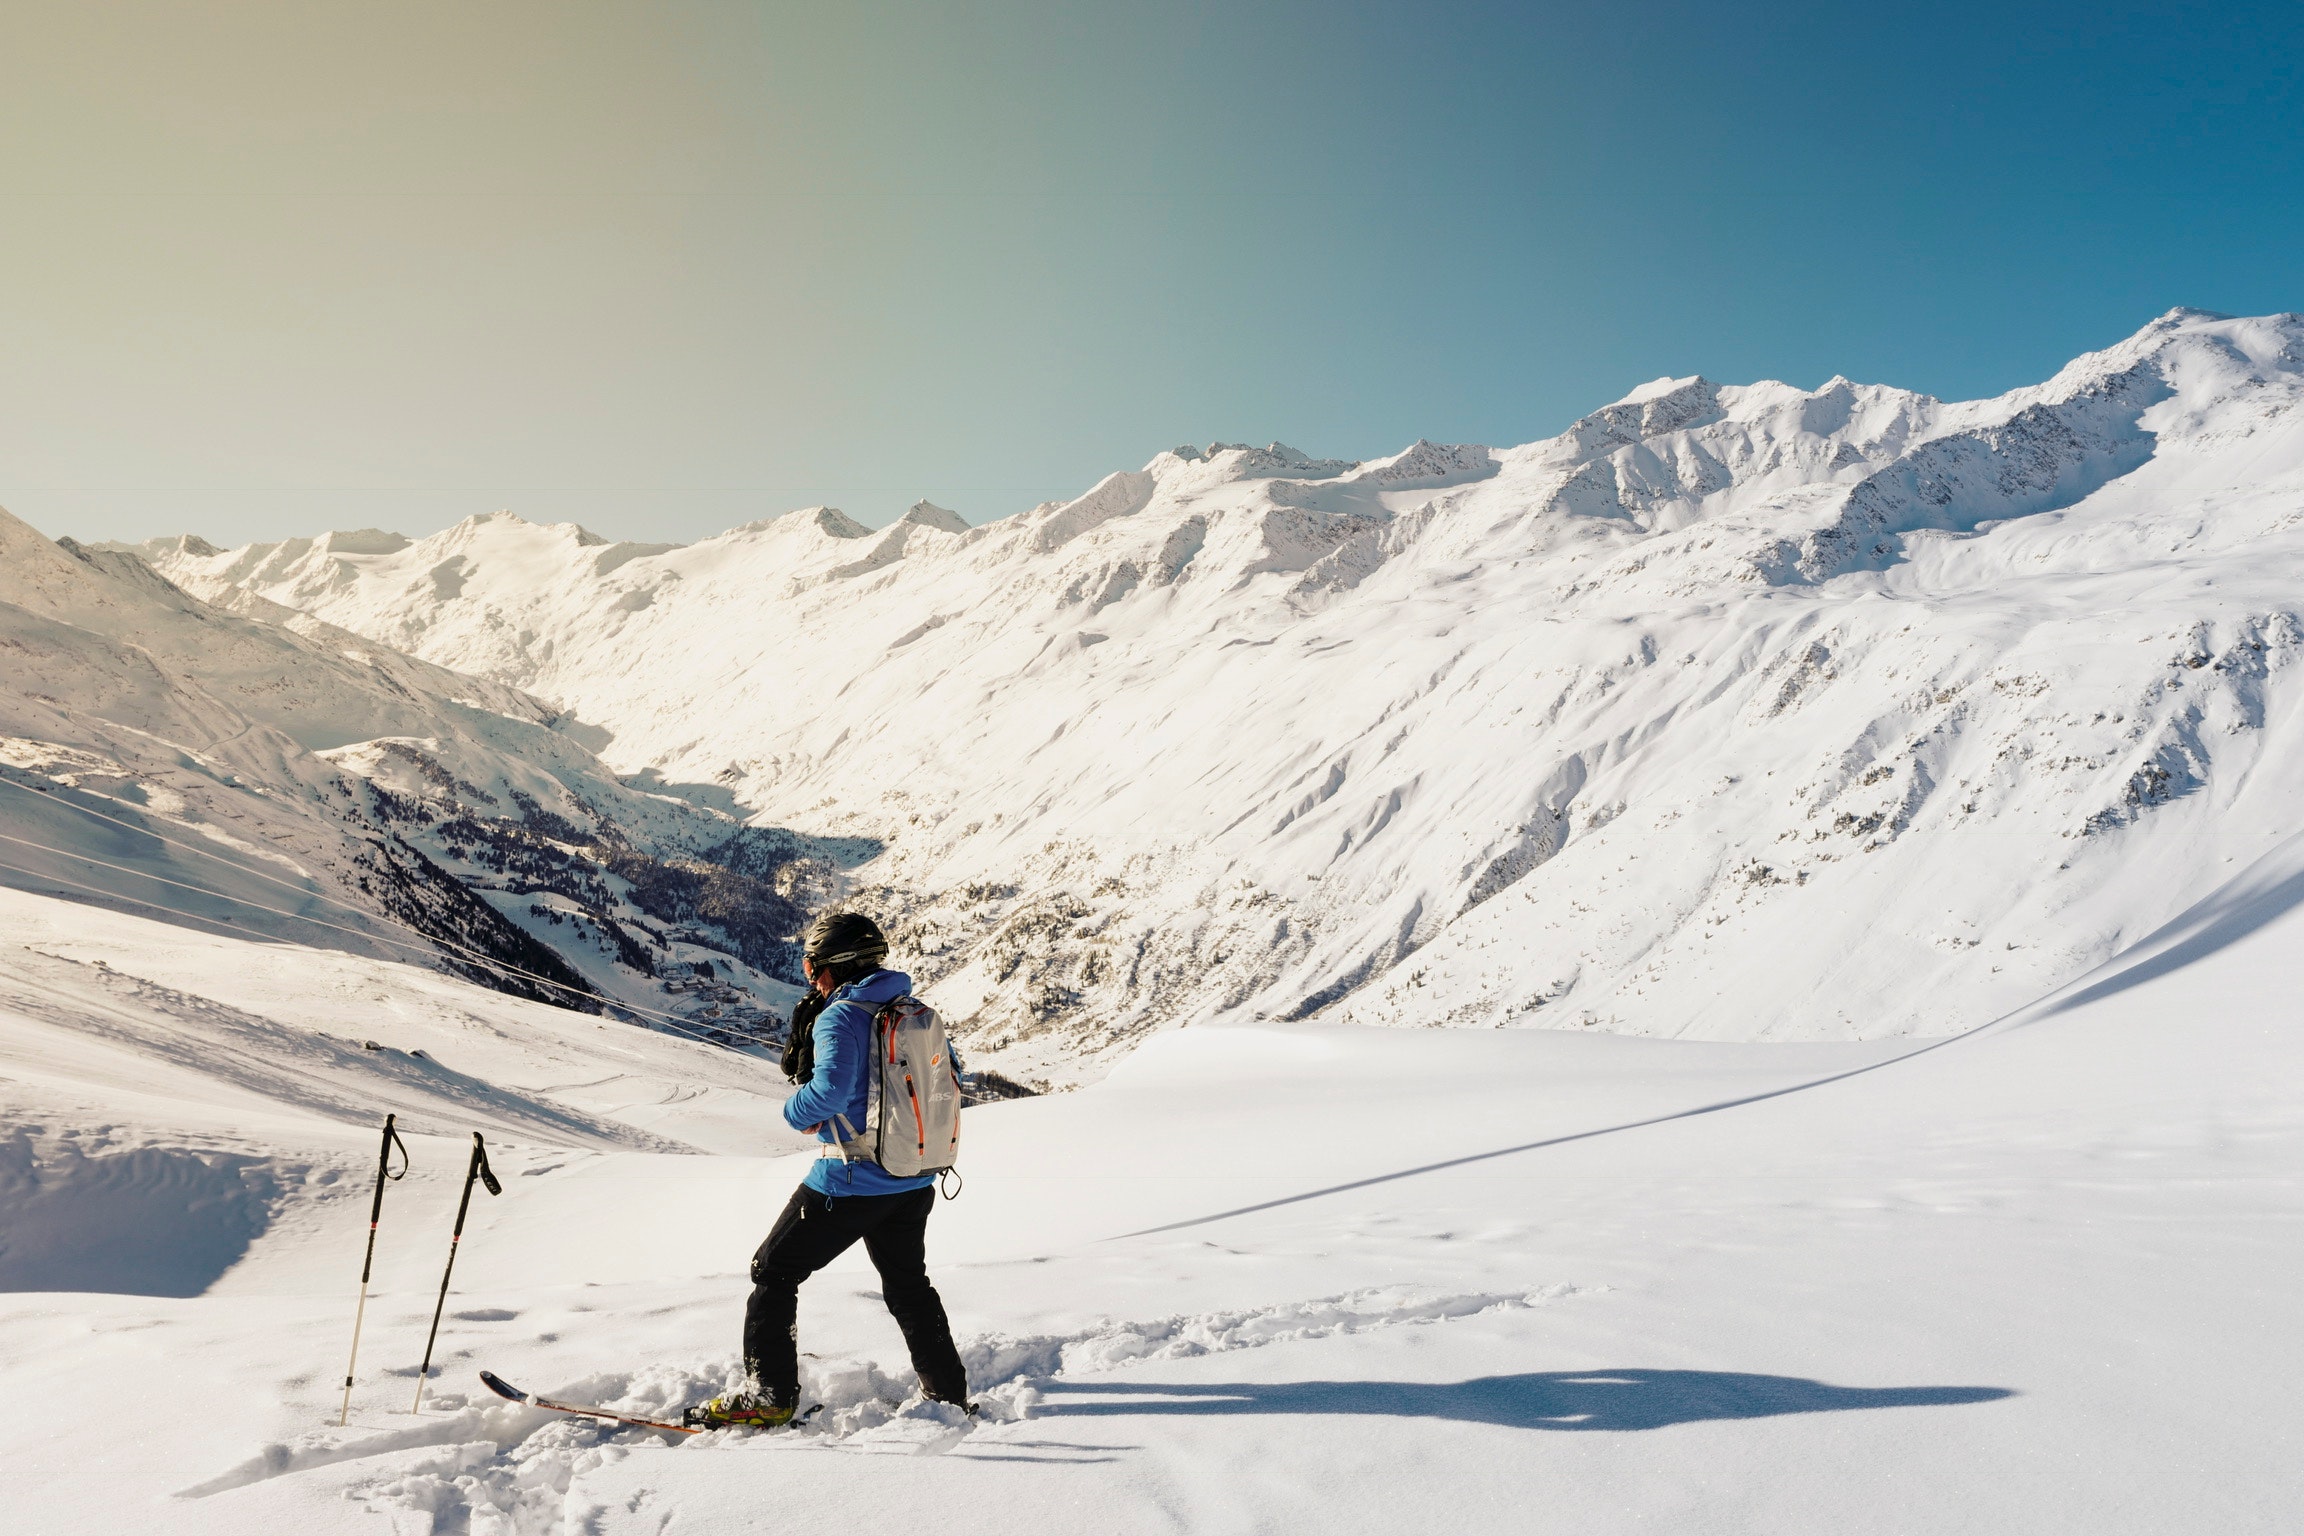
snow, mountainous landforms, mountain, ski mountaineering, skiing, glacial landform, winter sport, outdoor recreation, winter, mountain range, recreation, ski, ski touring, piste, mountaineer, ridge, mountaineering, geological phenomenon, slope, alps, individual sports, ski equipment, massif, adventure, cross country skiing, sky, nordic skiing, fun, summit, ice cap, sports, telemark skiing, nunatak, ar te, glacier, fell, hill, mountain guide, landscape, sports equipment, snowshoe, arctic, terrain, Cross country skier, vacation, tourism